Watertable control

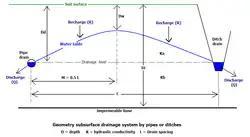
Figure 1. Drainage parameters in watertable control

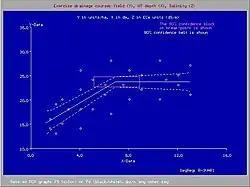
Figure 2. Crop yield (Y) and depth of water table (X in dm)

In agricultural land drainage, the purpose of water table control is to establish a depth of the water table (Figure 1) that no longer interferes negatively with the necessary farm operations and crop yields (Figure 2, made with the SegReg model, see the page: segmented regression).